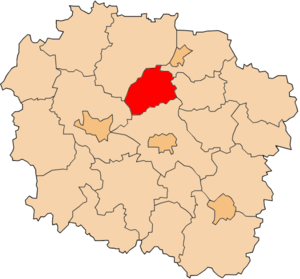
Le powiat de Chełmno est une unité de l'administration territoriale et du gouvernement local dans la Voïvodie de Couïavie-Poméranie en Pologne